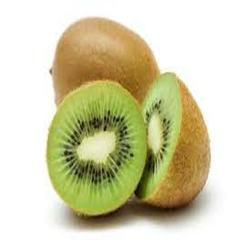
Label: Kiwi